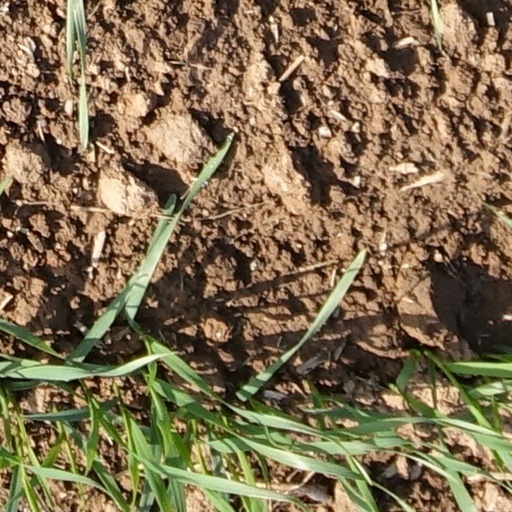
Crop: wheat